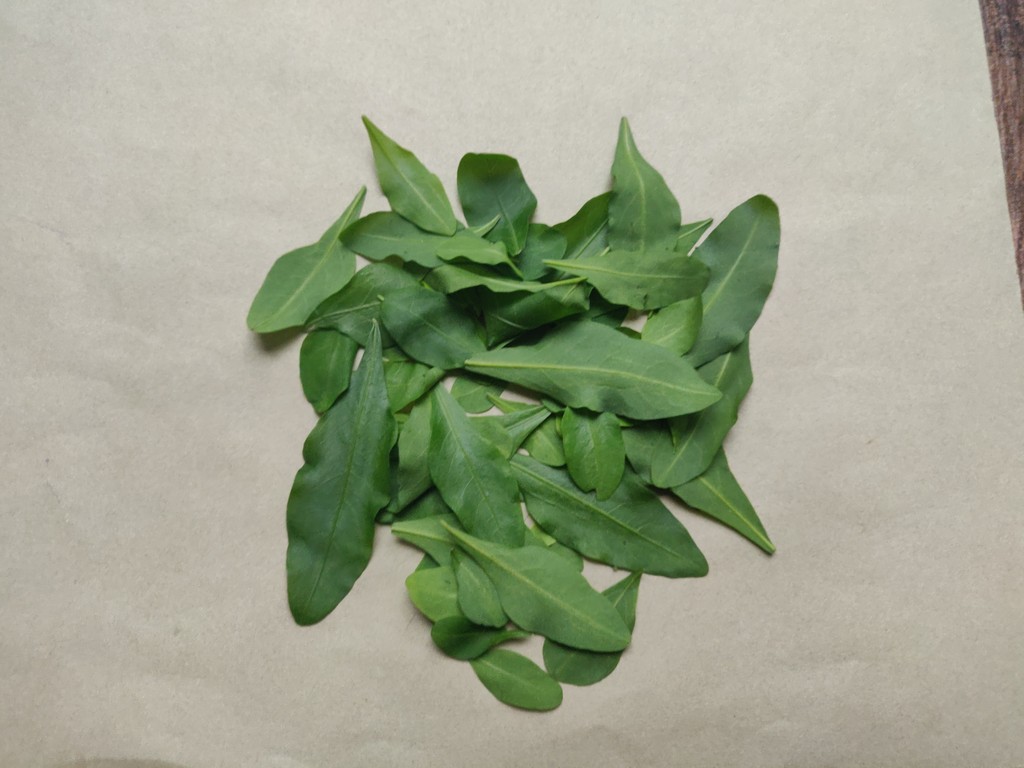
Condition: Healthy
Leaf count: multiple
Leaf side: unknown